Donald Alsop

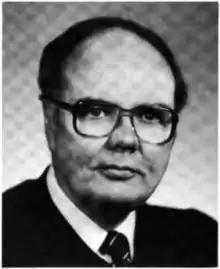

Donald Douglas Alsop (born August 28, 1927) is a senior United States district judge of the United States District Court for the District of Minnesota.